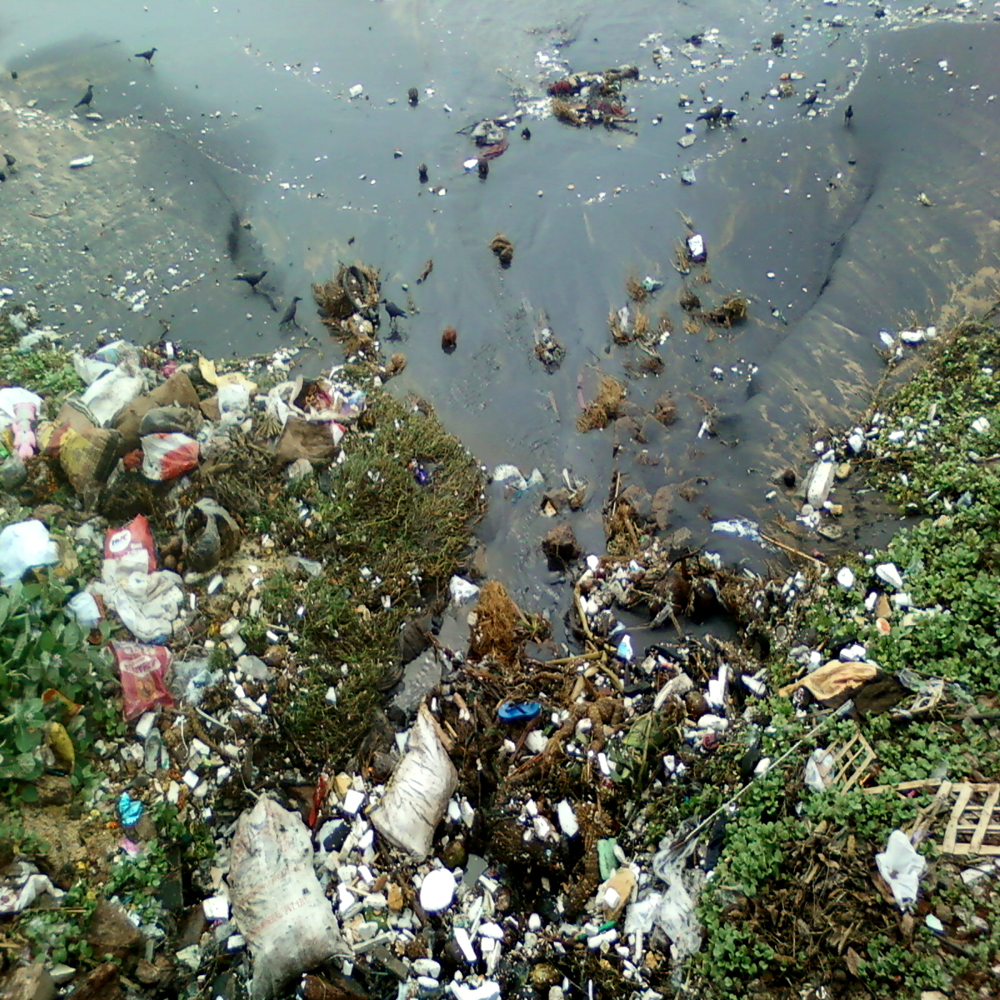
Body of water present: yes
Land polluted: no
Water polluted: yes
Pollution percentage: 80%